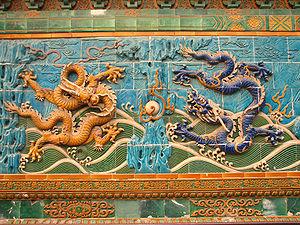
Dombey et Fils, publié en 1848, emprunte beaucoup à la littérature populaire issue du folklore légendaire, des mélodrames contemporains et de la pantomime traditionnelle. Il reprend aussi certaines chansons à la mode, surtout des airs glorifiant le monde de la mer, et enfin, quoique plus sobrement, quelques contes de fées et mythes anciens, tels que ceux d'Argus ou du Cyclope.